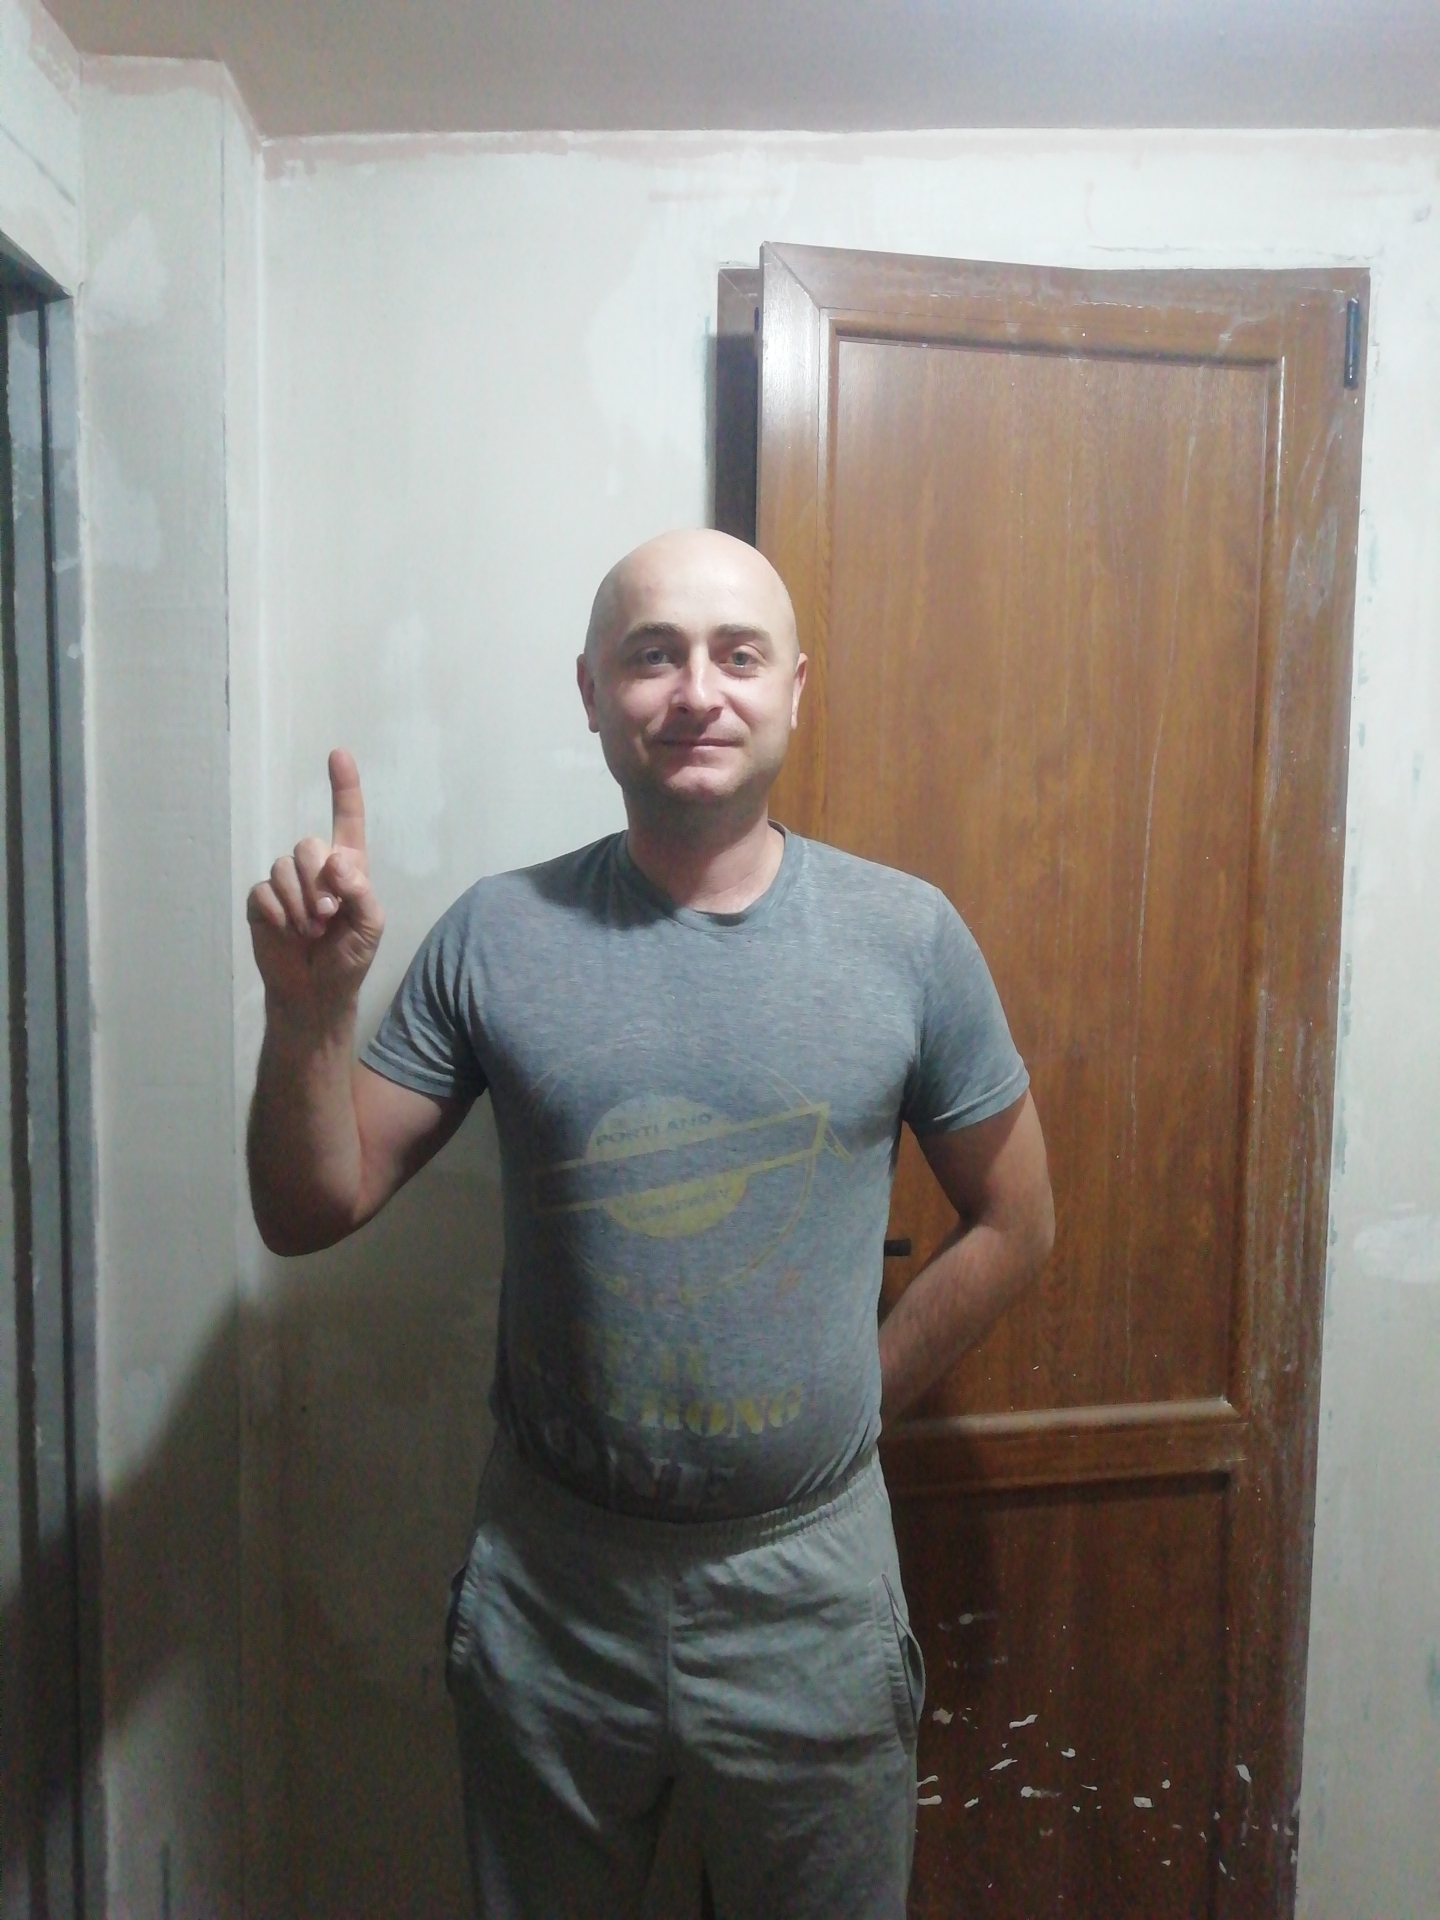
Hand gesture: one